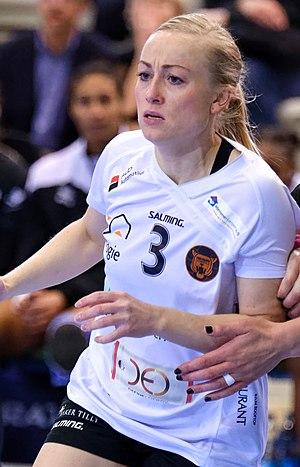
Rencontre de coupe EHF entre Issy Paris Hand et les danoises de Copenhague. A Issy-les-Moulineaux, le 28 janvier 2018.